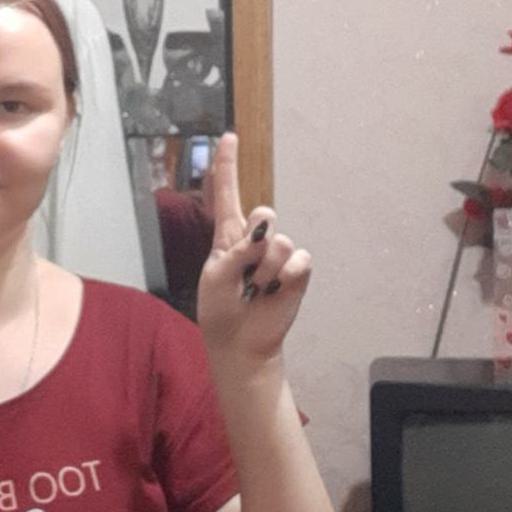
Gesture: one